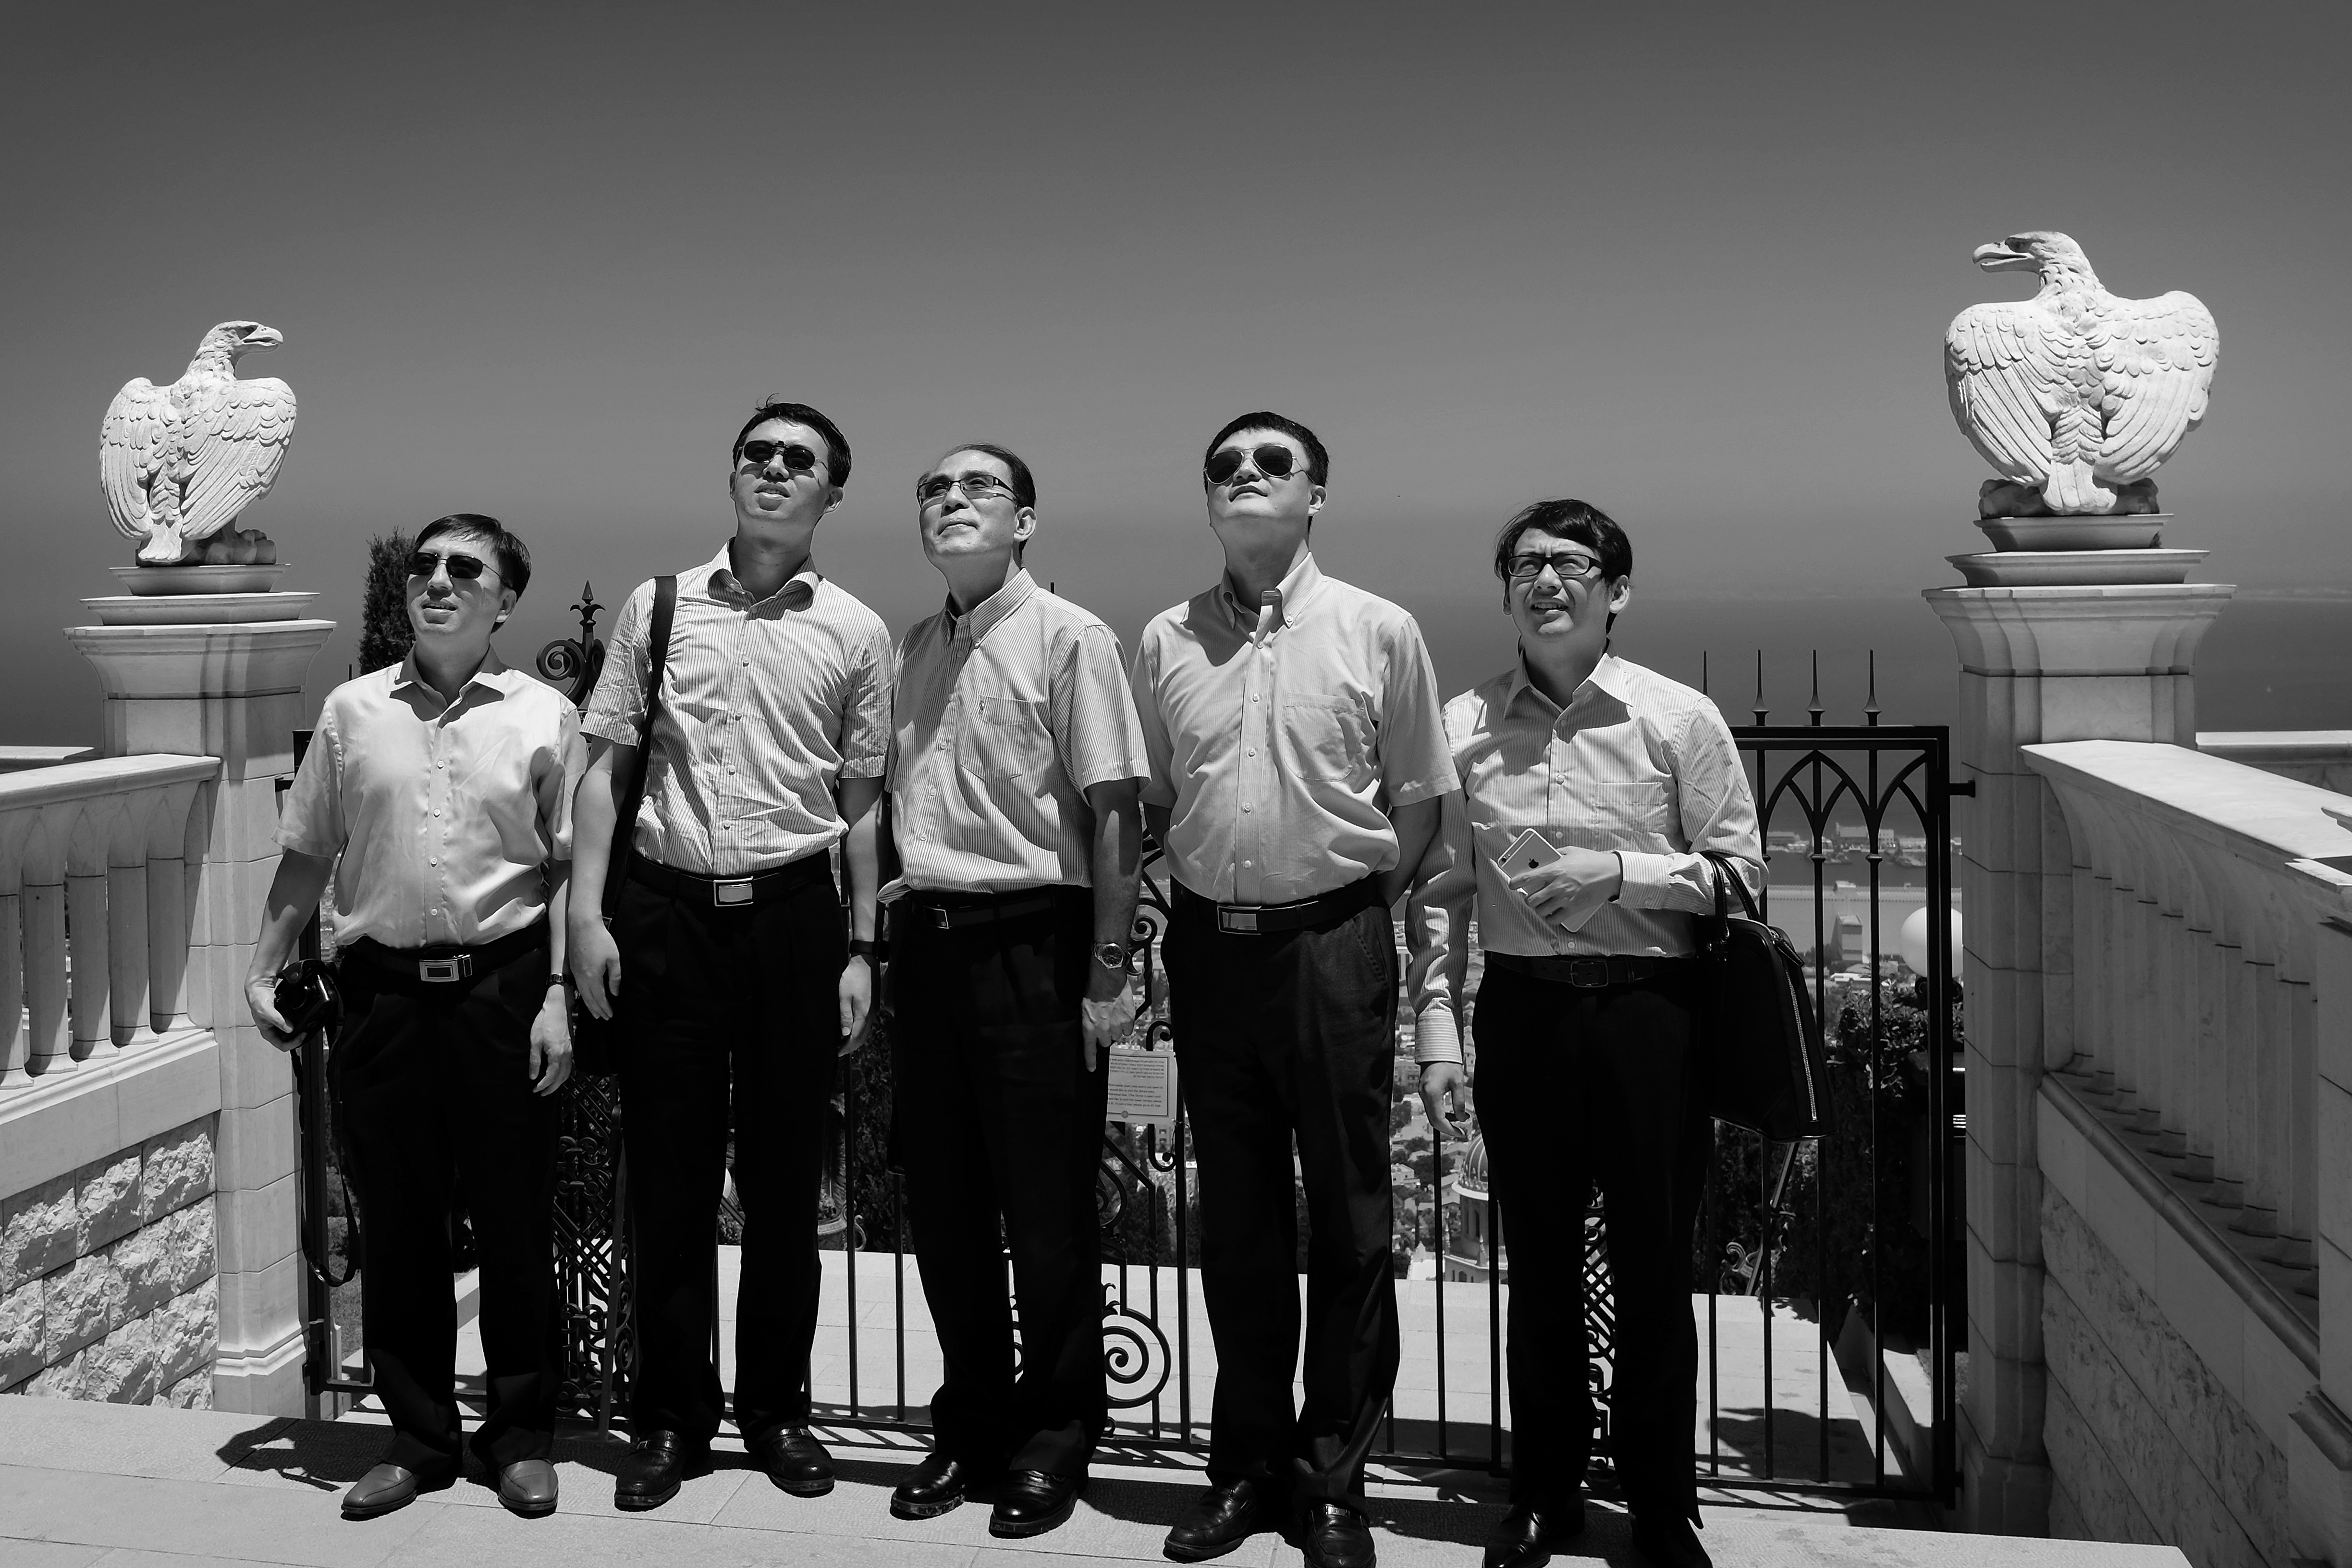
person, black and white, people, white, street, photography, fujifilm, black, monochrome, streetphotography, bw, lookingup, team, tourists, photograph, x100s, gaze, groupphoto, haifa, eagles, stares, bahaigardens, monochrome photography